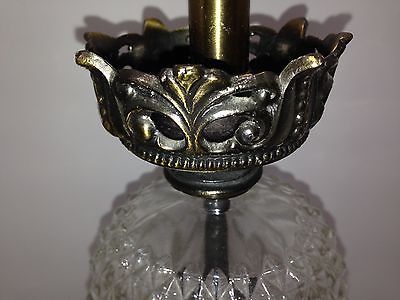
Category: lamp